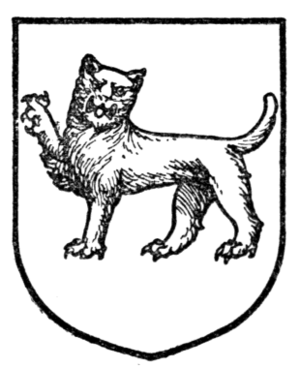
En héraldique, le chat peut être représenté assis, effarouché ou effrayé, passant, issant, naissant, rampant et aussi hérissonné. Le chat, comme le Léopard, se représente en héraldique naturellement de face et passant.